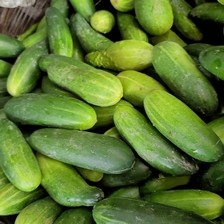
Label: cucumber